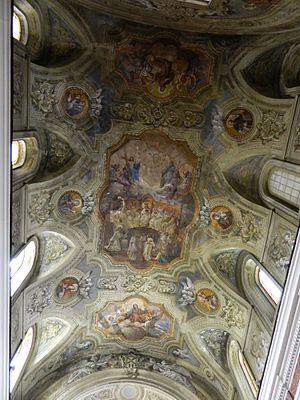
L'église Sant'Orsola a Chiaia, appelée aussi église Sant'Orsola dei Mercedari Spagnoli est une église baroque du centre historique de Naples, protégé par l'UNESCO. Elle se trouve lungo Sant'Orsola, le long de la via Chiaia.